Percy Le Clerc

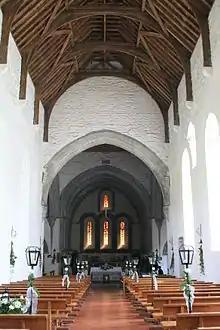
Nave of Ballintubber Abbey, restored by Le Clerc

William Percival "Percy" Le Clerc (30 May 1914 – 4 March 2002) was Inspector of National Monuments in Ireland from 1949 to 1974, making him responsible for the preservation of buildings already classified as National Monuments. He also made decisions on which further buildings in Ireland should be brought into state ownership or guardianship. He was a founding member of the Irish Georgian Society.